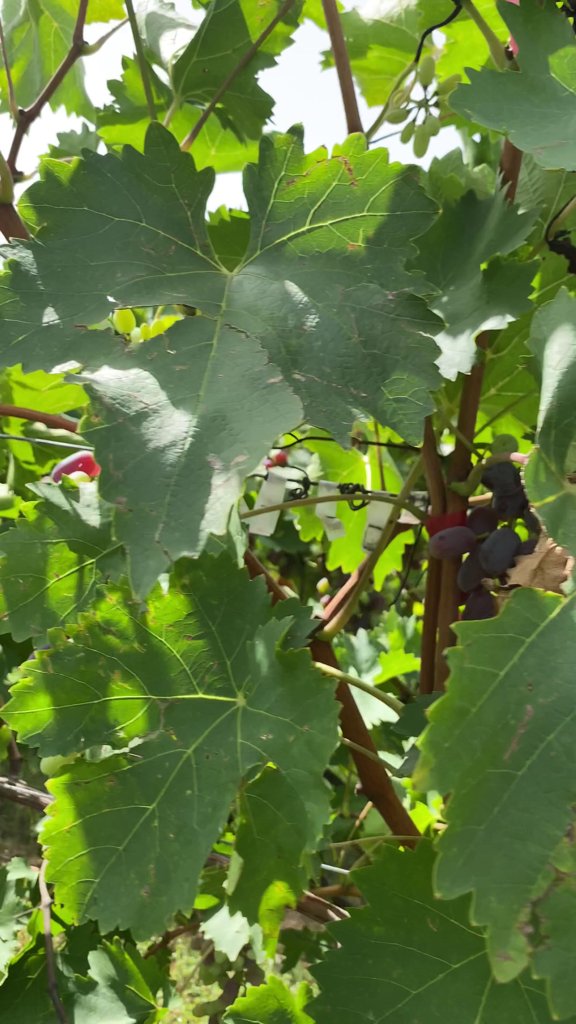
Berries visible: 20
Grape clusters: 4